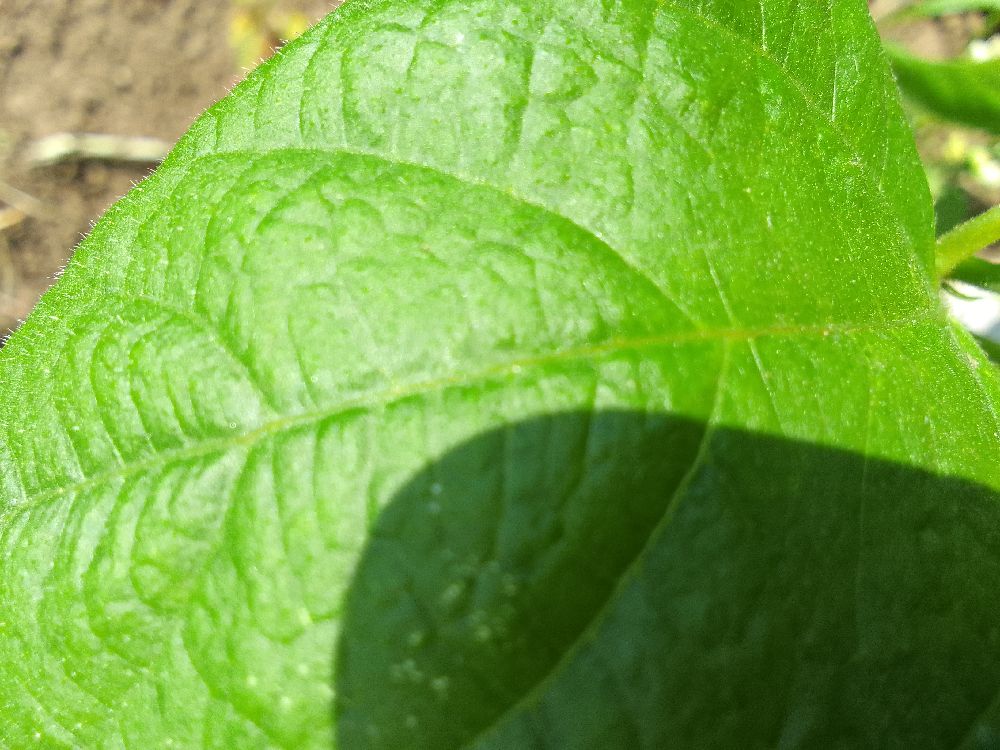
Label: healthy